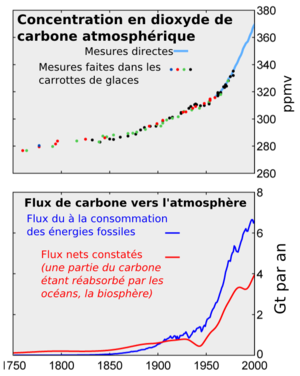
flux de carbone depuis 1750
Une carotte de glace est un échantillon, retiré de calottes glaciaires, formé par compression de couches de neiges successives, année après année : une découpe verticale de glace contient donc des couches de plus en plus anciennes à mesure qu'on s'enfonce vers le centre de la Terre. Les propriétés de formations de la glace, les composés et éléments chimiques qui s'y trouvent peuvent être étudiés en vue d'une reconstruction plus ou moins précise du climat des années passées. Des informations sur la pollution de l'air depuis l'ère pré-industrielle ou depuis l'Antiquité peuvent aussi en être tirées.
Une émission de dioxyde de carbone est un rejet de ce gaz dans l'atmosphère terrestre, quelle qu'en soit la source. Le dioxyde de carbone est le deuxième gaz à effet de serre le plus important dans l'atmosphère, après la vapeur d'eau, les deux contribuant respectivement à hauteur de 26 % et 60 % à l'effet de serre.
Les gaz à effet de serre sont des composants gazeux qui absorbent le rayonnement infrarouge émis par la surface terrestre et contribuent ainsi à l'effet de serre. L'augmentation de leur concentration dans l'atmosphère terrestre est l'un des facteurs à l'origine du réchauffement climatique. Un gaz ne peut absorber les rayonnements infrarouges qu'à partir de trois atomes par molécule, ou à partir de deux si ce sont deux atomes différents.
Le cycle du carbone est le cycle biogéochimique du carbone sur une planète.
Le réchauffement climatique, ou réchauffement planétaire, est le phénomène d'augmentation des températures moyennes océaniques et atmosphériques, du fait d'émissions de gaz à effet de serre excessives. Ces émissions dépassent en effet la capacité d'absorption des océans et de la biosphère et augmentent l'effet de serre, lequel piège la chaleur à la surface terrestre. Le terme « réchauffement climatique » désigne plus communément le réchauffement mondial observé depuis le début du XXᵉ siècle, tandis que l'expression « changement climatique » désigne plutôt les épisodes de réchauffement ou refroidissement d'origine naturelle qui se sont produits avant l'ère industrielle.